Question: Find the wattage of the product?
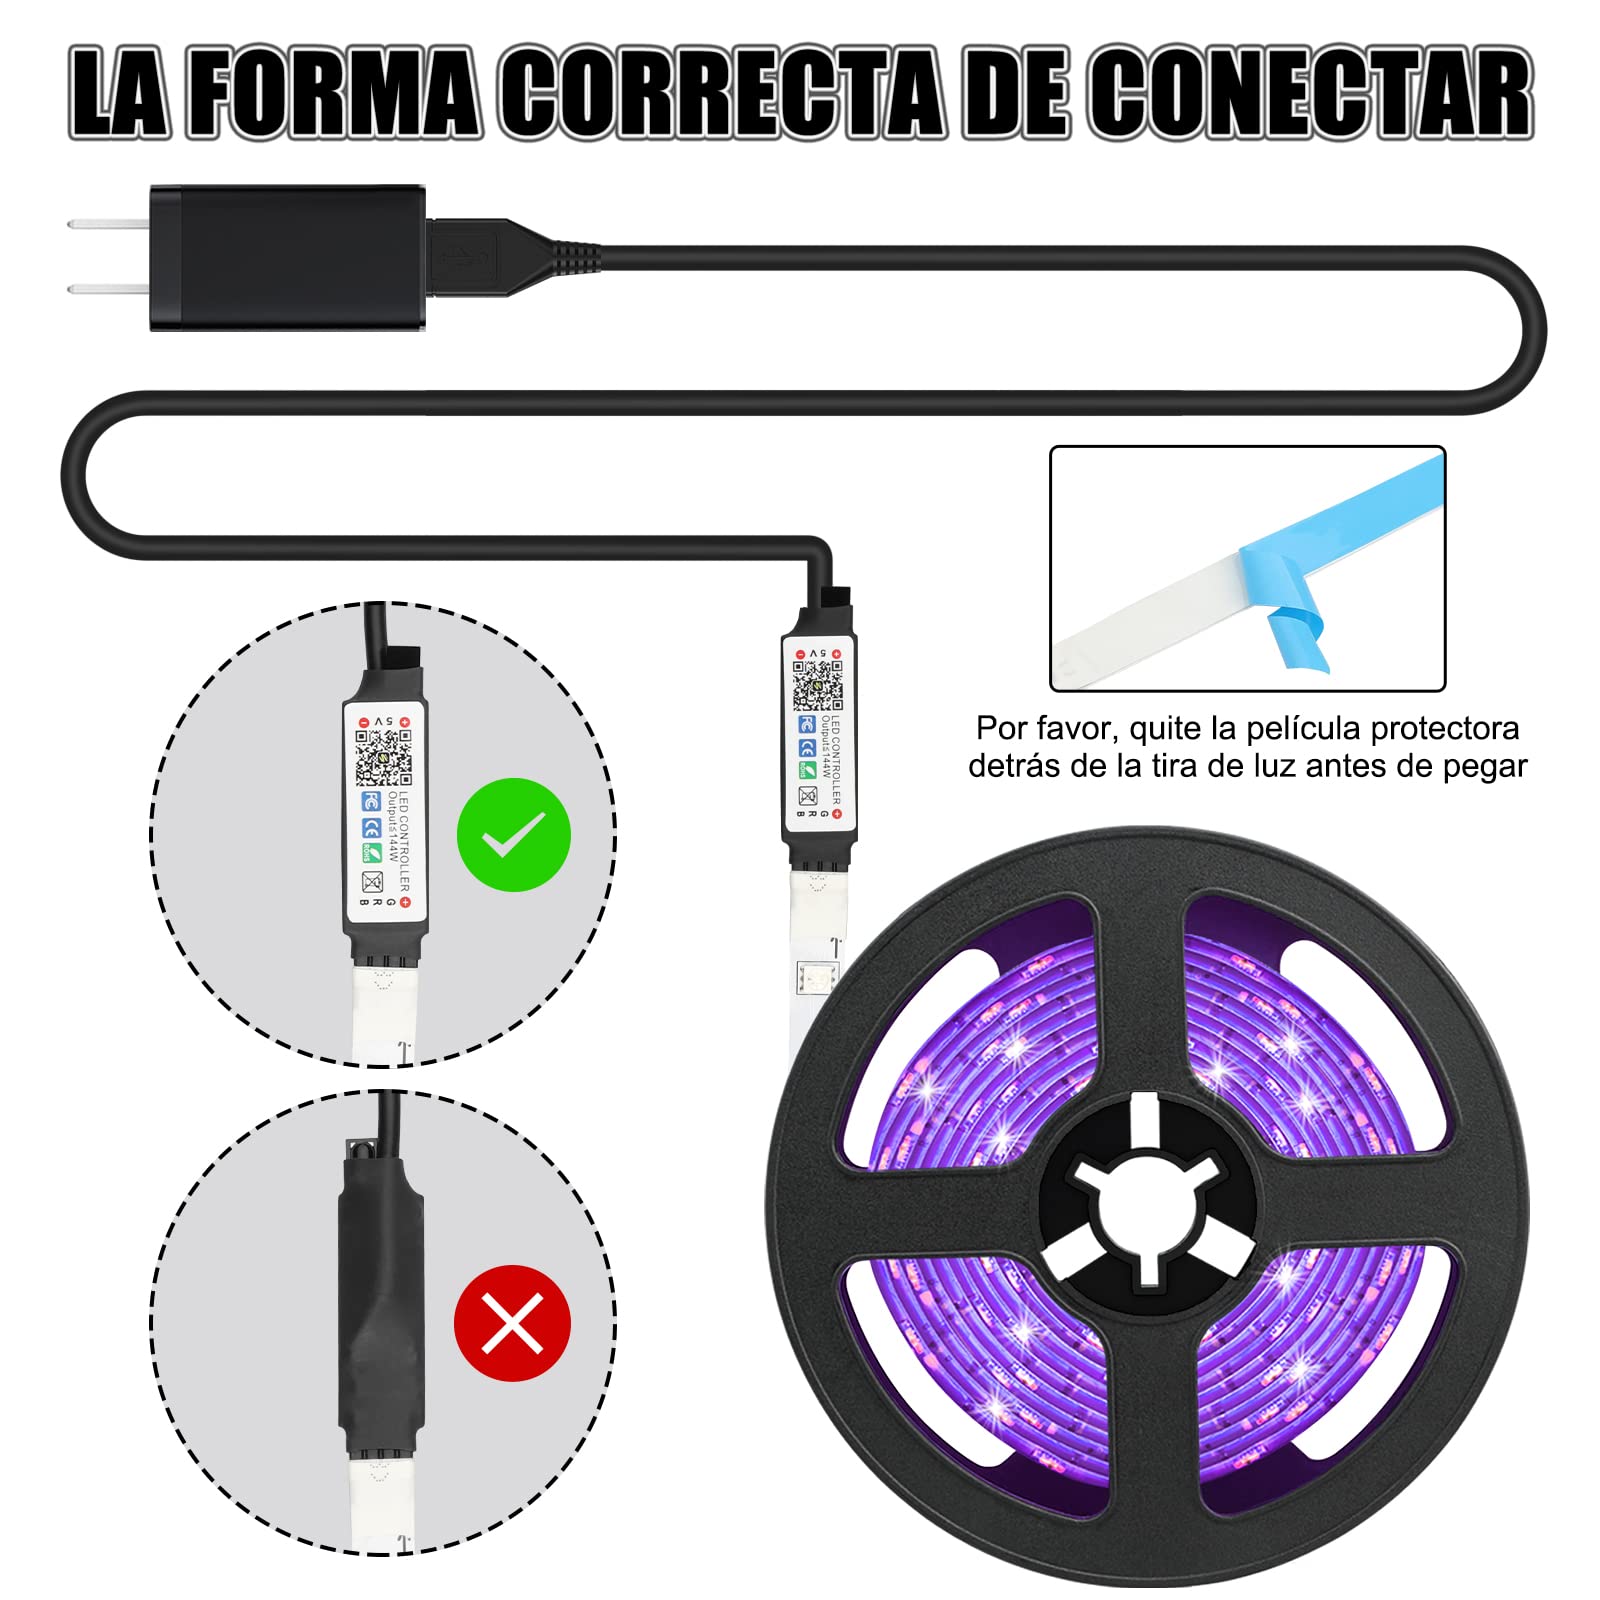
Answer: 144.0 watt